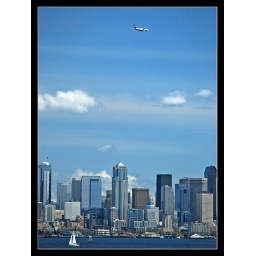
Transport in sky and water - Seattle